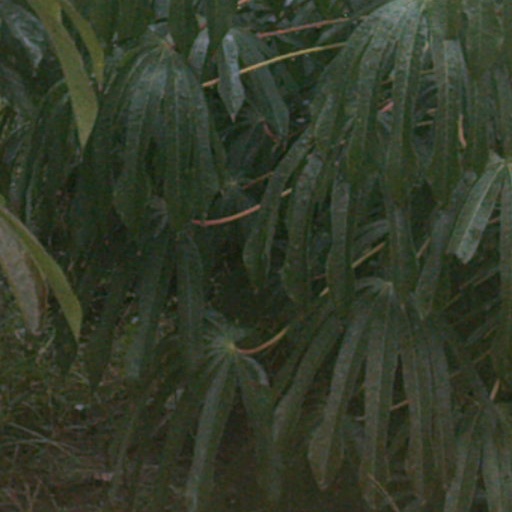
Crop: cassava